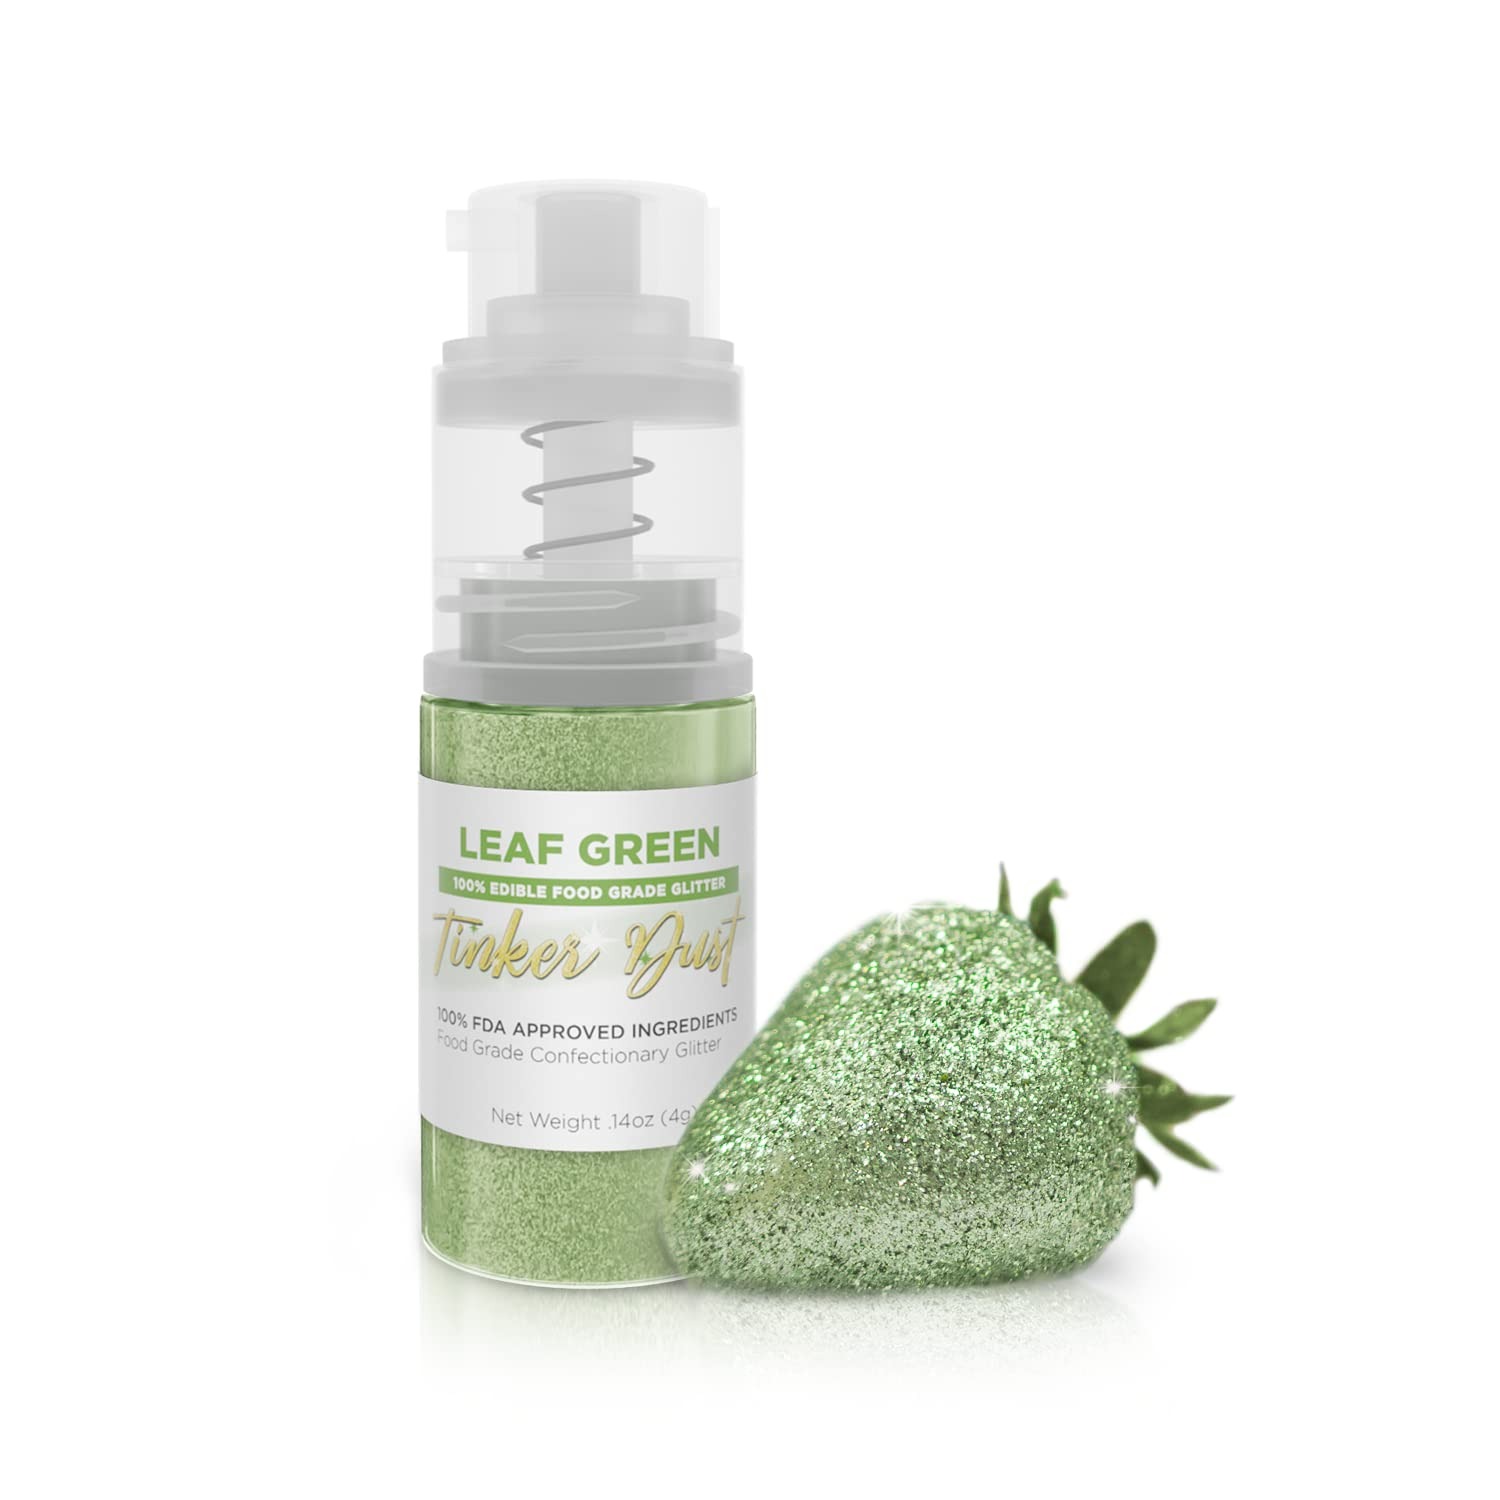
Item Name: Bakell - Leaf Green Tinker Dust (4g, 1x Mini Spray Pump) Edible Glitter for Food, Desserts, and Beverages!
Bullet Point 1: 💕 Dual Use: When you buy Bakell's Tinker Dust, you're getting two products for the price of one! Tinker Dust (except certain golds) can be used as both a cake decorating dust and a beverage garnish! Add it to your favorite cocktail or soft drink to create a silky, shimmering effect that swirls your beverage to life!
Bullet Point 2: 👀 Our Tinker Dusts come in over 40 colors, ensuring you’ll find the perfect hue for cakes and vegan paint applications for any occasion.
Bullet Point 3: 🎂 🍸 Perfect for professional bakers, home cooks, and mixologists, Tinker Dust seamlessly infuses an enchanting sparkle into your confections and beverages.
Bullet Point 4: 🌿 We are the only edible glitter company whose products are made in the USA at SQF III, GMP, Halal, & Kosher certified facilities, & are nut free, gluten free, & vegan.
Bullet Point 5: 🎉 Perfect for gender reveal parties, holidays, birthdays, weddings, graduations, cakes, cocktails, mocktails, cookies, desserts, beer, garnishes, juice, teas, lemonade, coffee, & even crafts!
Bullet Point 6: 🎯 The convenient mini-pump design provides ease and precision of Tinker Dust for your food and drinks.
Bullet Point 7: 🛡️ Red No. 3 Free: Bakell prioritizes your health by carefully selecting the highest quality ingredients, to create the safest and best product on the market. Our Tinker Dust is also gluten free, dairy free, GMO free and vegan.
Product Description: Leaf Green Tinker Dust is a beautiful, food grade edible glitter made with larger particles than Luster Dust to give it that “glitter look!" Perfect for cake decorating, cupcakes, cookies, fruit and even beverages! The convenient mini spray pump design ensures precise application to your culinary creations. This Tinker Dust is vegan, Red No. 3 (Erythrosine) free, gluten free, dairy free, nut free and GMO free. Whether you're a professional baker, a passionate home cook, or a mixologist, Tinker Dust is a seamless way to infuse a sparkle into your edible creations, adding a visually appealing touch to every treat.
Value: 1.0
Unit: Count

Price: 10.98